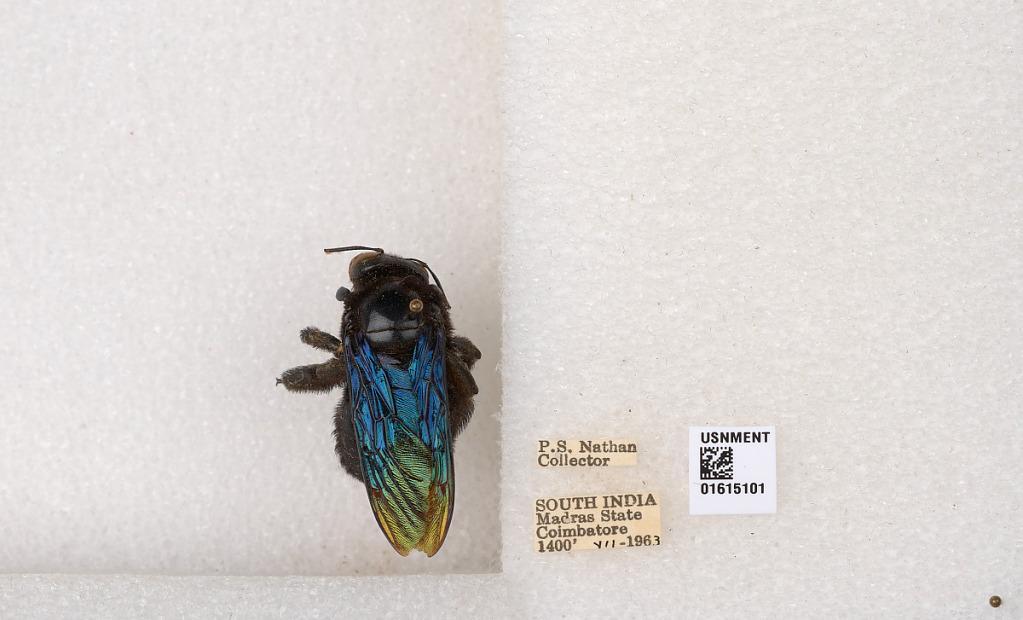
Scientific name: Xylocopa (Biluna) auripennis auripennis Lepeletier
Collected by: P. Nathan
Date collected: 1963-7-1
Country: India
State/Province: Tamil Nadu
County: Coimbatore
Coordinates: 10.9955, 76.9034